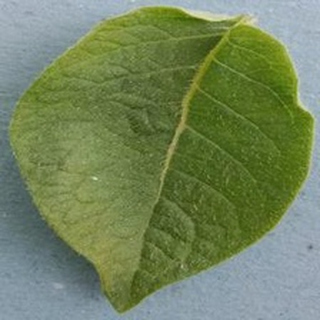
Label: healthy_potato